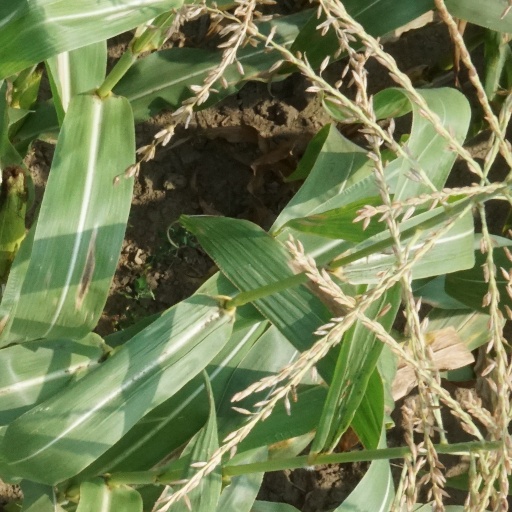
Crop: maize; corn